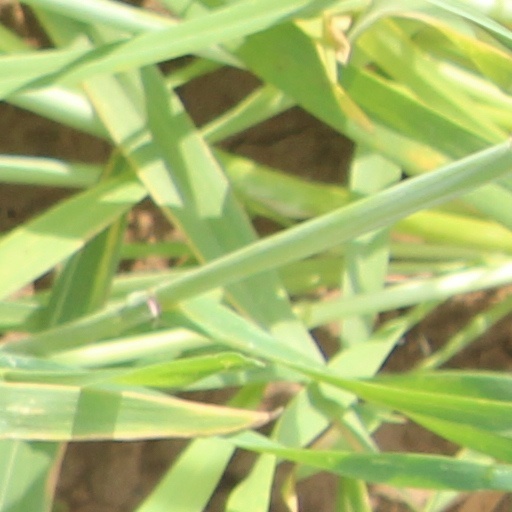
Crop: wheat